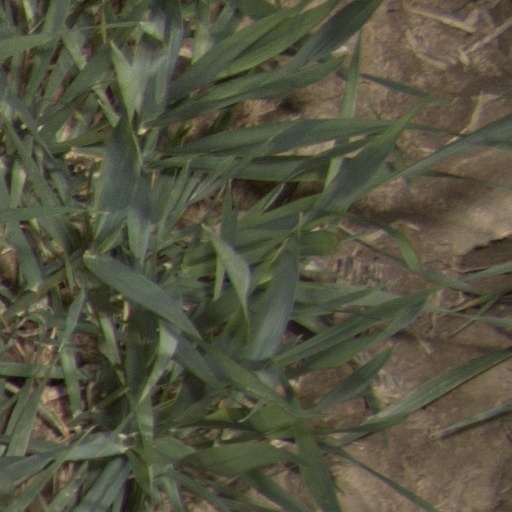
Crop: wheat